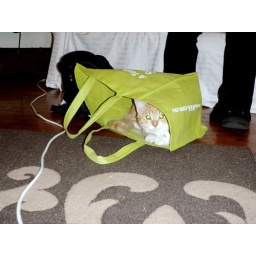
cat in a bag